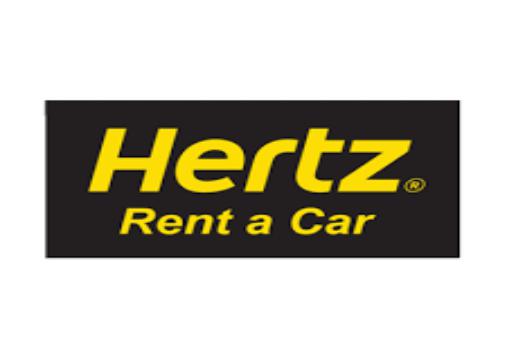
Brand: hertz
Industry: Electronic